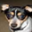
Label: dog